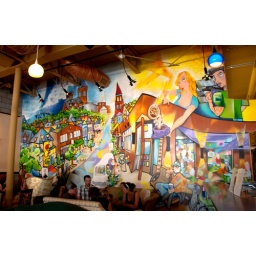
This funny, colorful mural adorns the back wall at Spot Coffee on Elmwood Avenue in Buffalo.